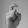
ASL letter: X